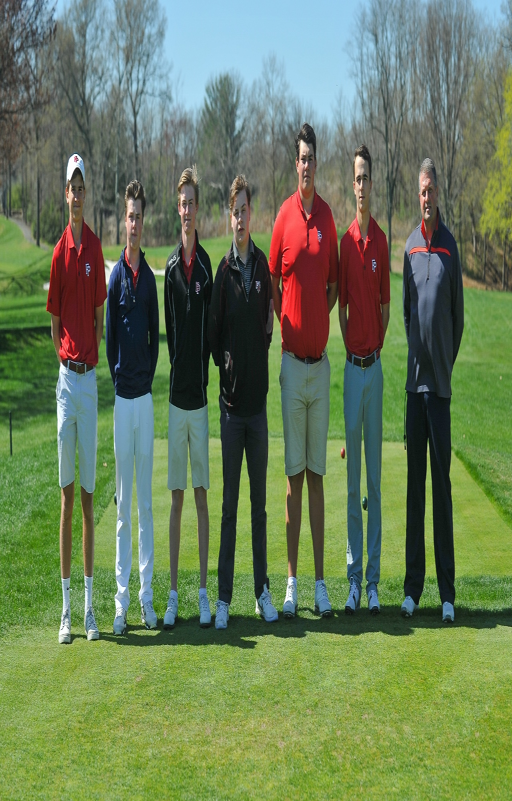
person finishes at the top